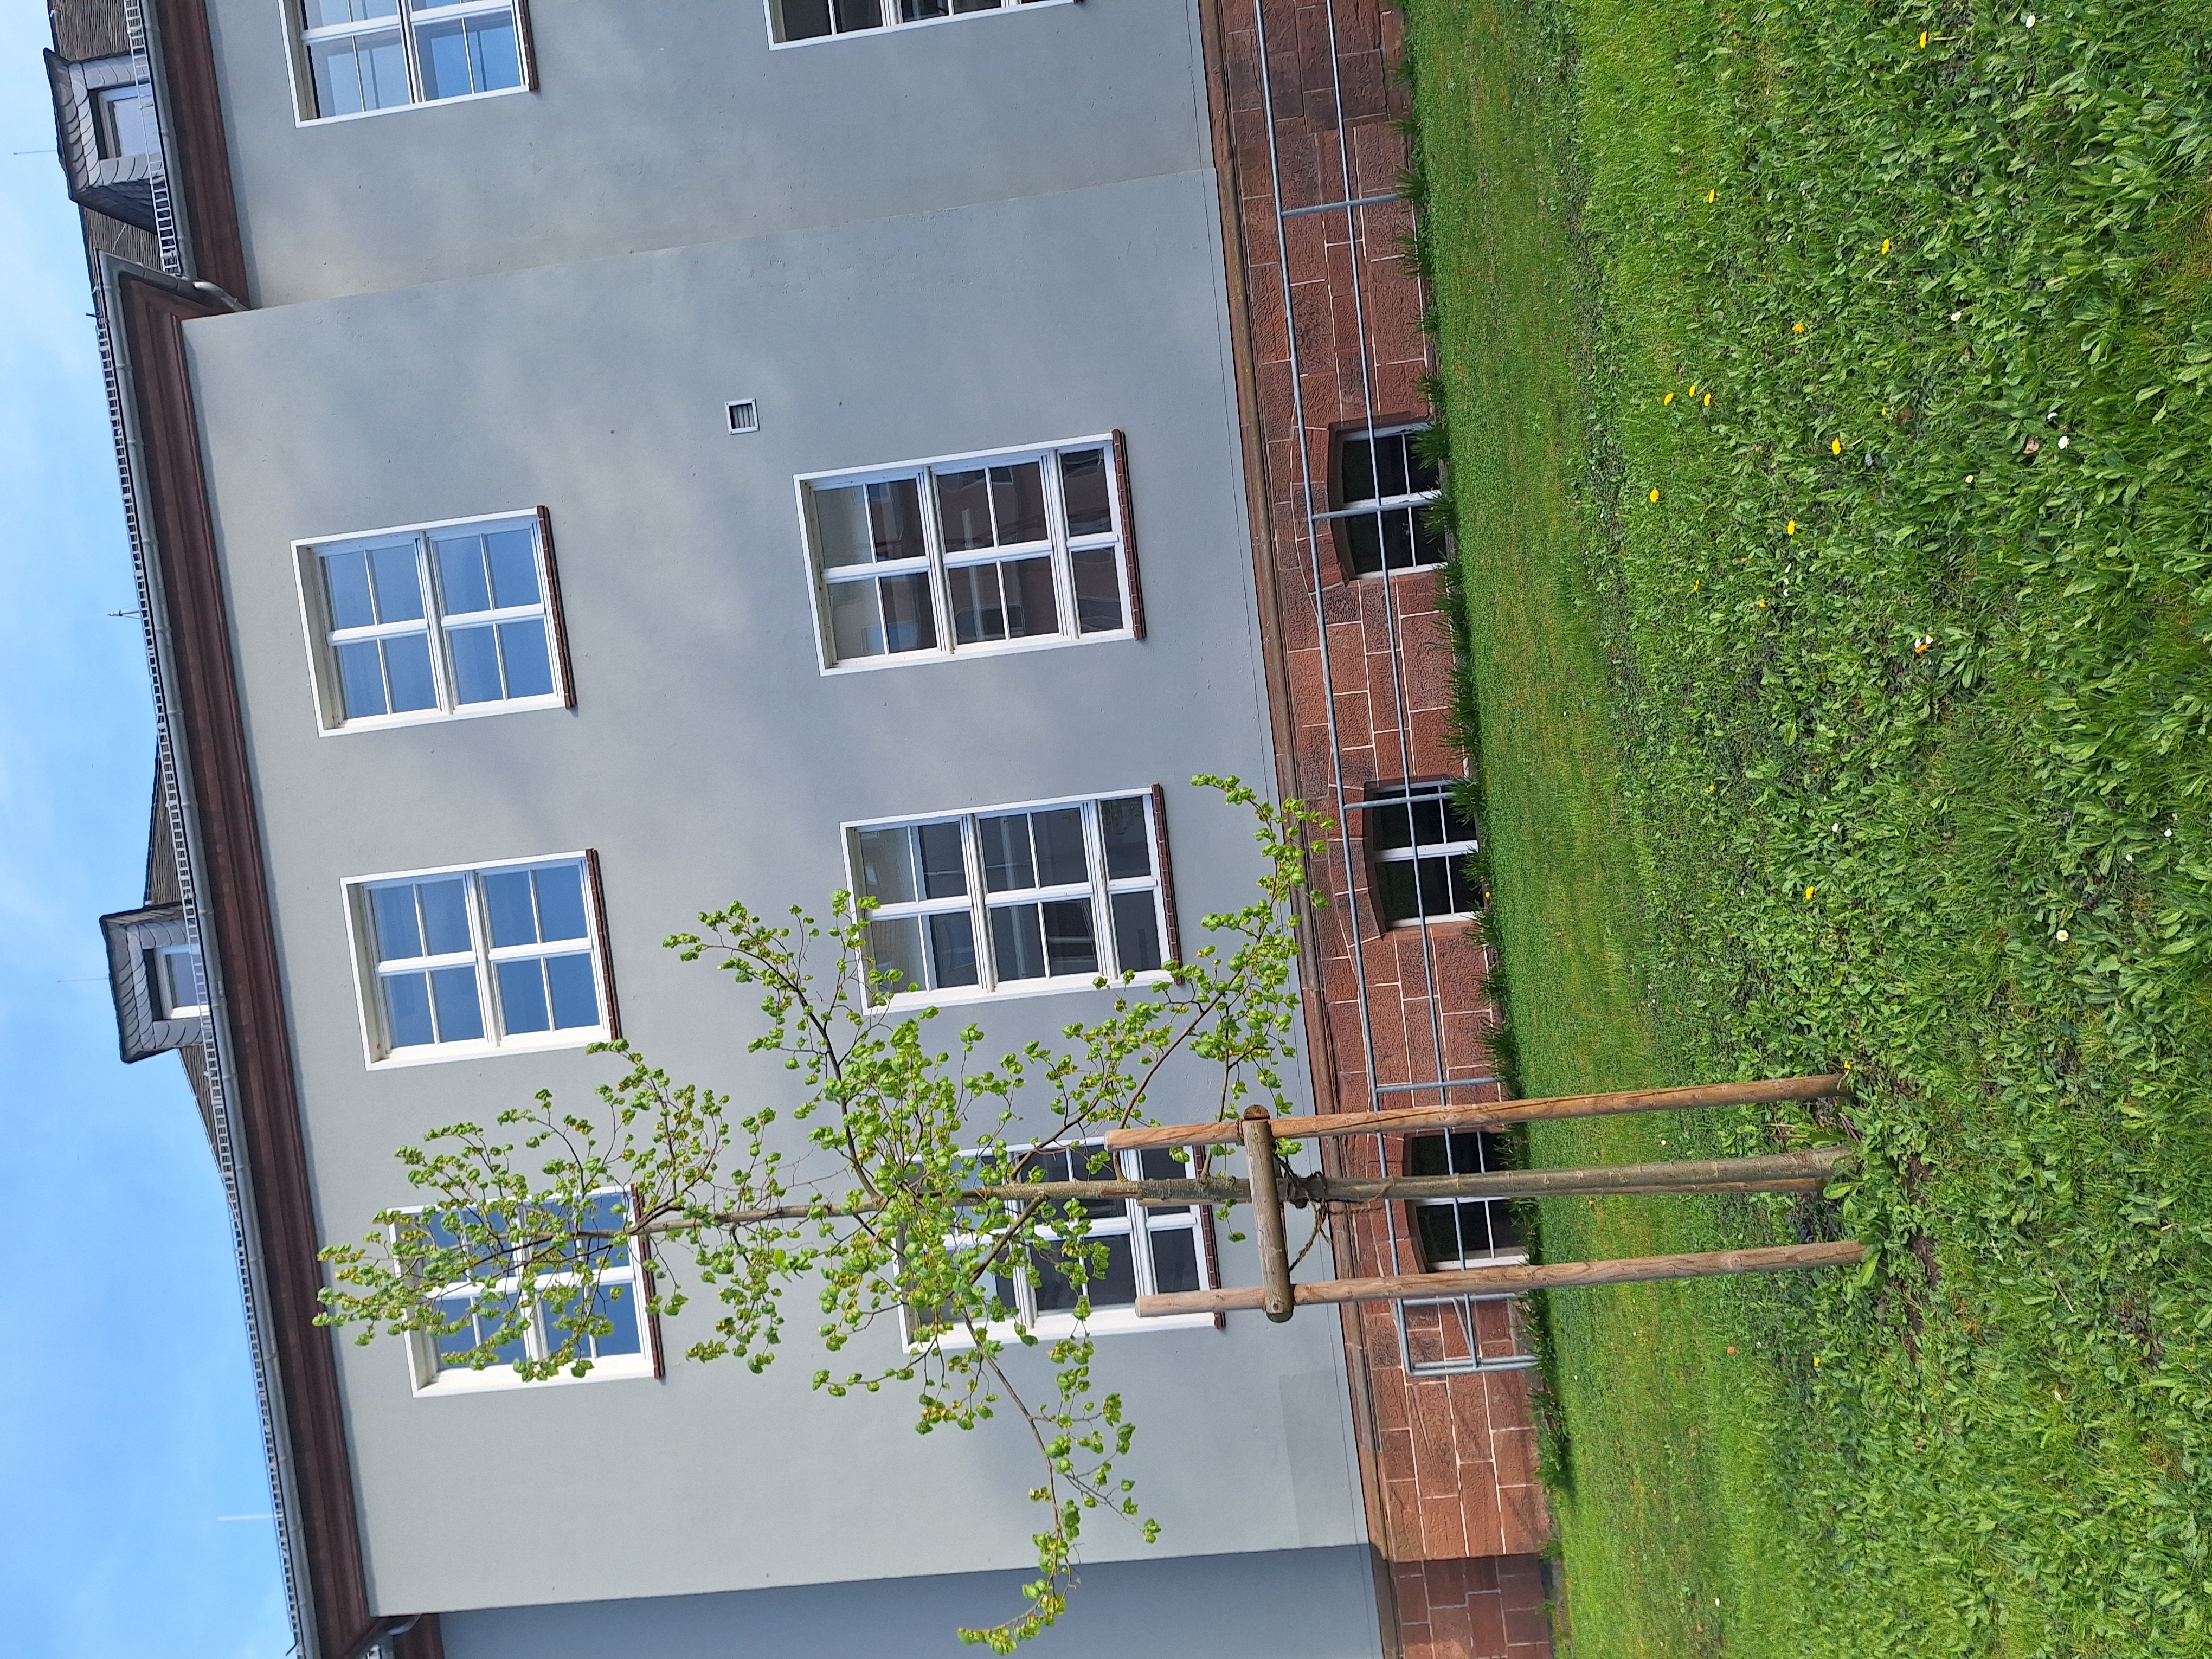
Building: Bahnhofstraße 7